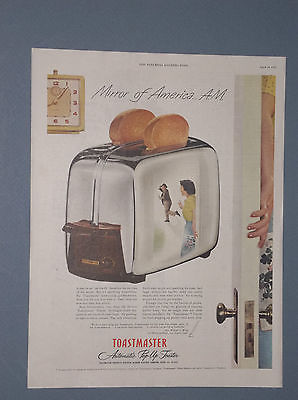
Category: toaster